Tito's Tacos

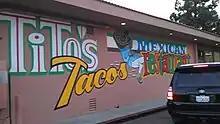
Restaurant exterior

Tito's Tacos was established in 1959 by Benjamin Davidson. The menu was developed by Davidson's business partner, Benny Vizcarra, with additional input from the restaurant's first employee, Amado Madera (From Huejuquilla el Alto, Jalisco). A year after its opening, Vizcarra wanted to buy out Davidson but did not have enough money to do so. At that point, Davidson solicited funds from his ex-wife, a native of Mexico, and bought out Vizcarra. The business came under the ownership of Davidson's son, Norman Davidson, a few years later. The restaurant was managed for 20 years by his son in law from 1976 to 1996. (Married to Norman's daughter Wendy). Lynne Davidson did not assume ownership until her father got ill in the 2000's.